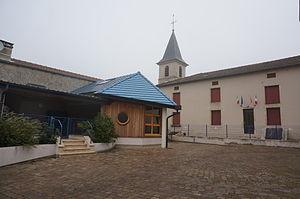
à Fontenoy vue de l'église et de la Mairie.